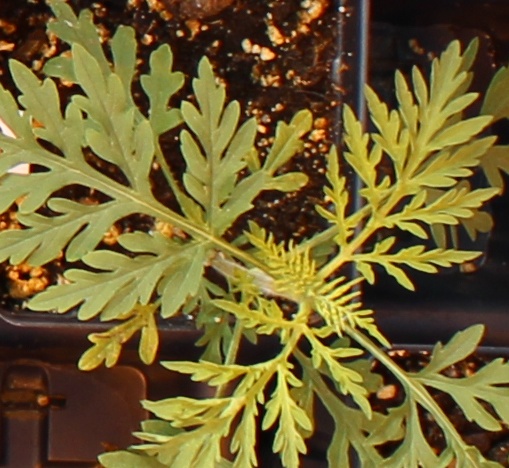
Label: Ragweed